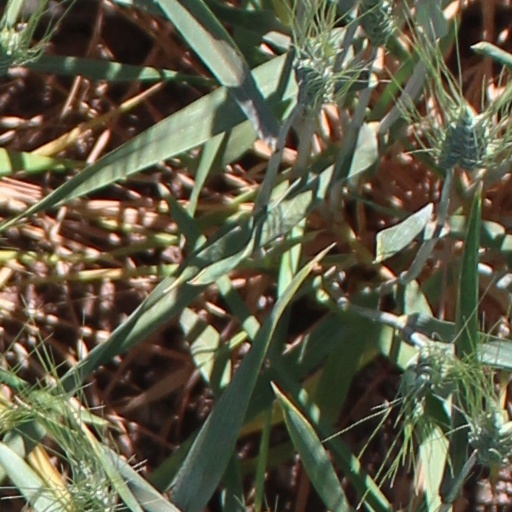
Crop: wheat